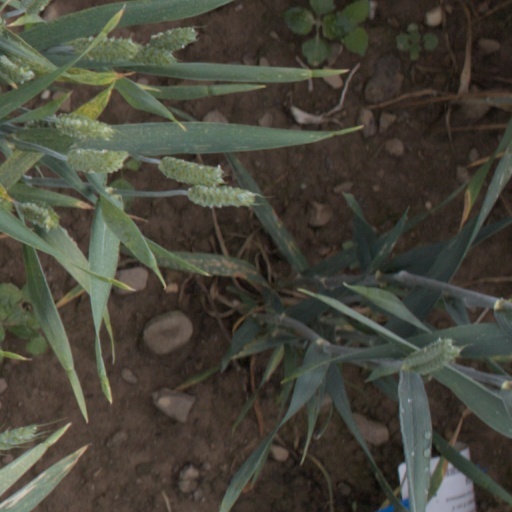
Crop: wheat